Walter Baddeley

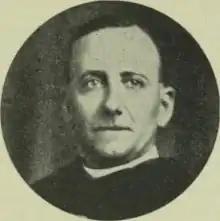
Photograph, published in 1935

Walter Hubert Baddeley DSO MC* (22 March 189411 February 1960) was a British Anglican bishop who served as Bishop of Melanesia from 1932 to 1947 and Bishop of Blackburn from 1954 till his death.